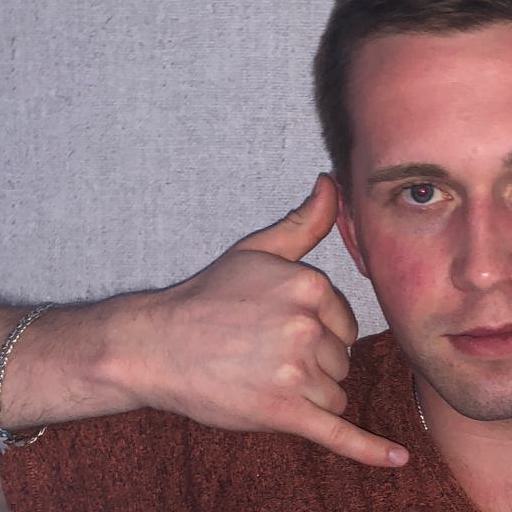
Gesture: call